Suicide in Iran

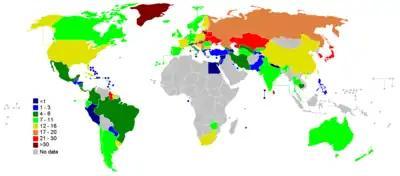
Iran's suicide rate per 100,000 people compared to other countries, according to the World Health Organization, Geneva. Peeter Värnik in 2012.

Suicide in Iran is believed to be a growing concern in recent years within the nation. According to statistics most of the people who commit suicide are between the ages of 15 and 35.